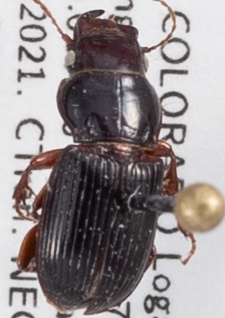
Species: Cratacanthus dubius
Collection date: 2021-06-02 04:00:00
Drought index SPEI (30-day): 1.13
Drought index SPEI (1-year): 0.09
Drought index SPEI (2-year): -0.33